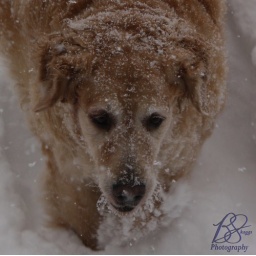
Action shot of my golden retriever Summer running around in the biggest snow storm of 2009.